Most wanted list

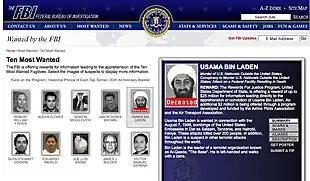
FBI Ten Most Wanted Fugitives web page on the Federal Bureau of Investigation (FBI) website, listing Osama bin Laden as deceased

A most wanted list is a list of criminals and alleged criminals who are believed to be at large and are identified as a law enforcement agency's highest priority for capture. The list can alert the public to be watchful, and generates publicity for the agency.